Le Zénith

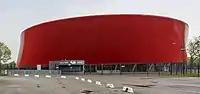
Exterior view of Zénith d'Amiens

The Zénith de Strasbourg (also known as Zénith Europe) is an indoor arena located in Eckbolsheim, three miles west of Strasbourg. The venue began construction in January 2006 and ended in December 2007. The venue was designed by famed Italian architect, Massimiliano Fuksas. The exterior of the building was meant to mimic the lantern of Aladdin. On opening night, the venue hosted several free concerts from local bands in Strasbourg.